Sergey Brin

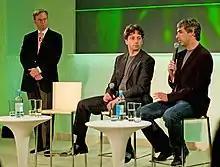
Left to right, Eric Schmidt, Sergey Brin and Larry Page, 2008

During an orientation for new students at Stanford, he met Larry Page. The two men seemed to disagree on most subjects, but after spending time together they "became intellectual soul-mates and close friends." Brin's focus was on developing data mining systems while Page's was on extending "the concept of inferring the importance of a research paper from its citations in other papers". Together, they authored a paper titled "The Anatomy of a Large-Scale Hypertextual Web Search Engine".